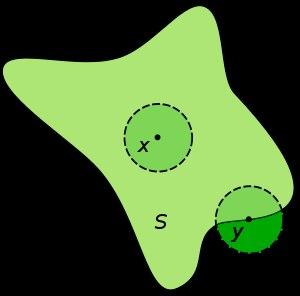
En mathématiques et plus particulièrement en topologie générale, un ensemble ouvert, aussi appelé une partie ouverte ou, plus fréquemment, un ouvert, est un sous-ensemble d'un espace topologique qui ne contient aucun point de sa frontière. L'ouvert est l'élément de base d'un espace topologique.